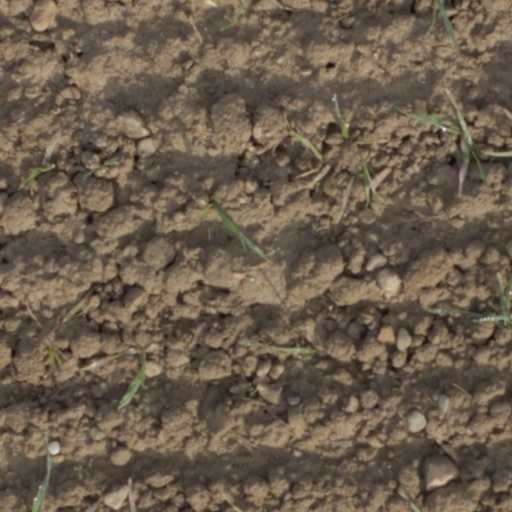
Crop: wheat